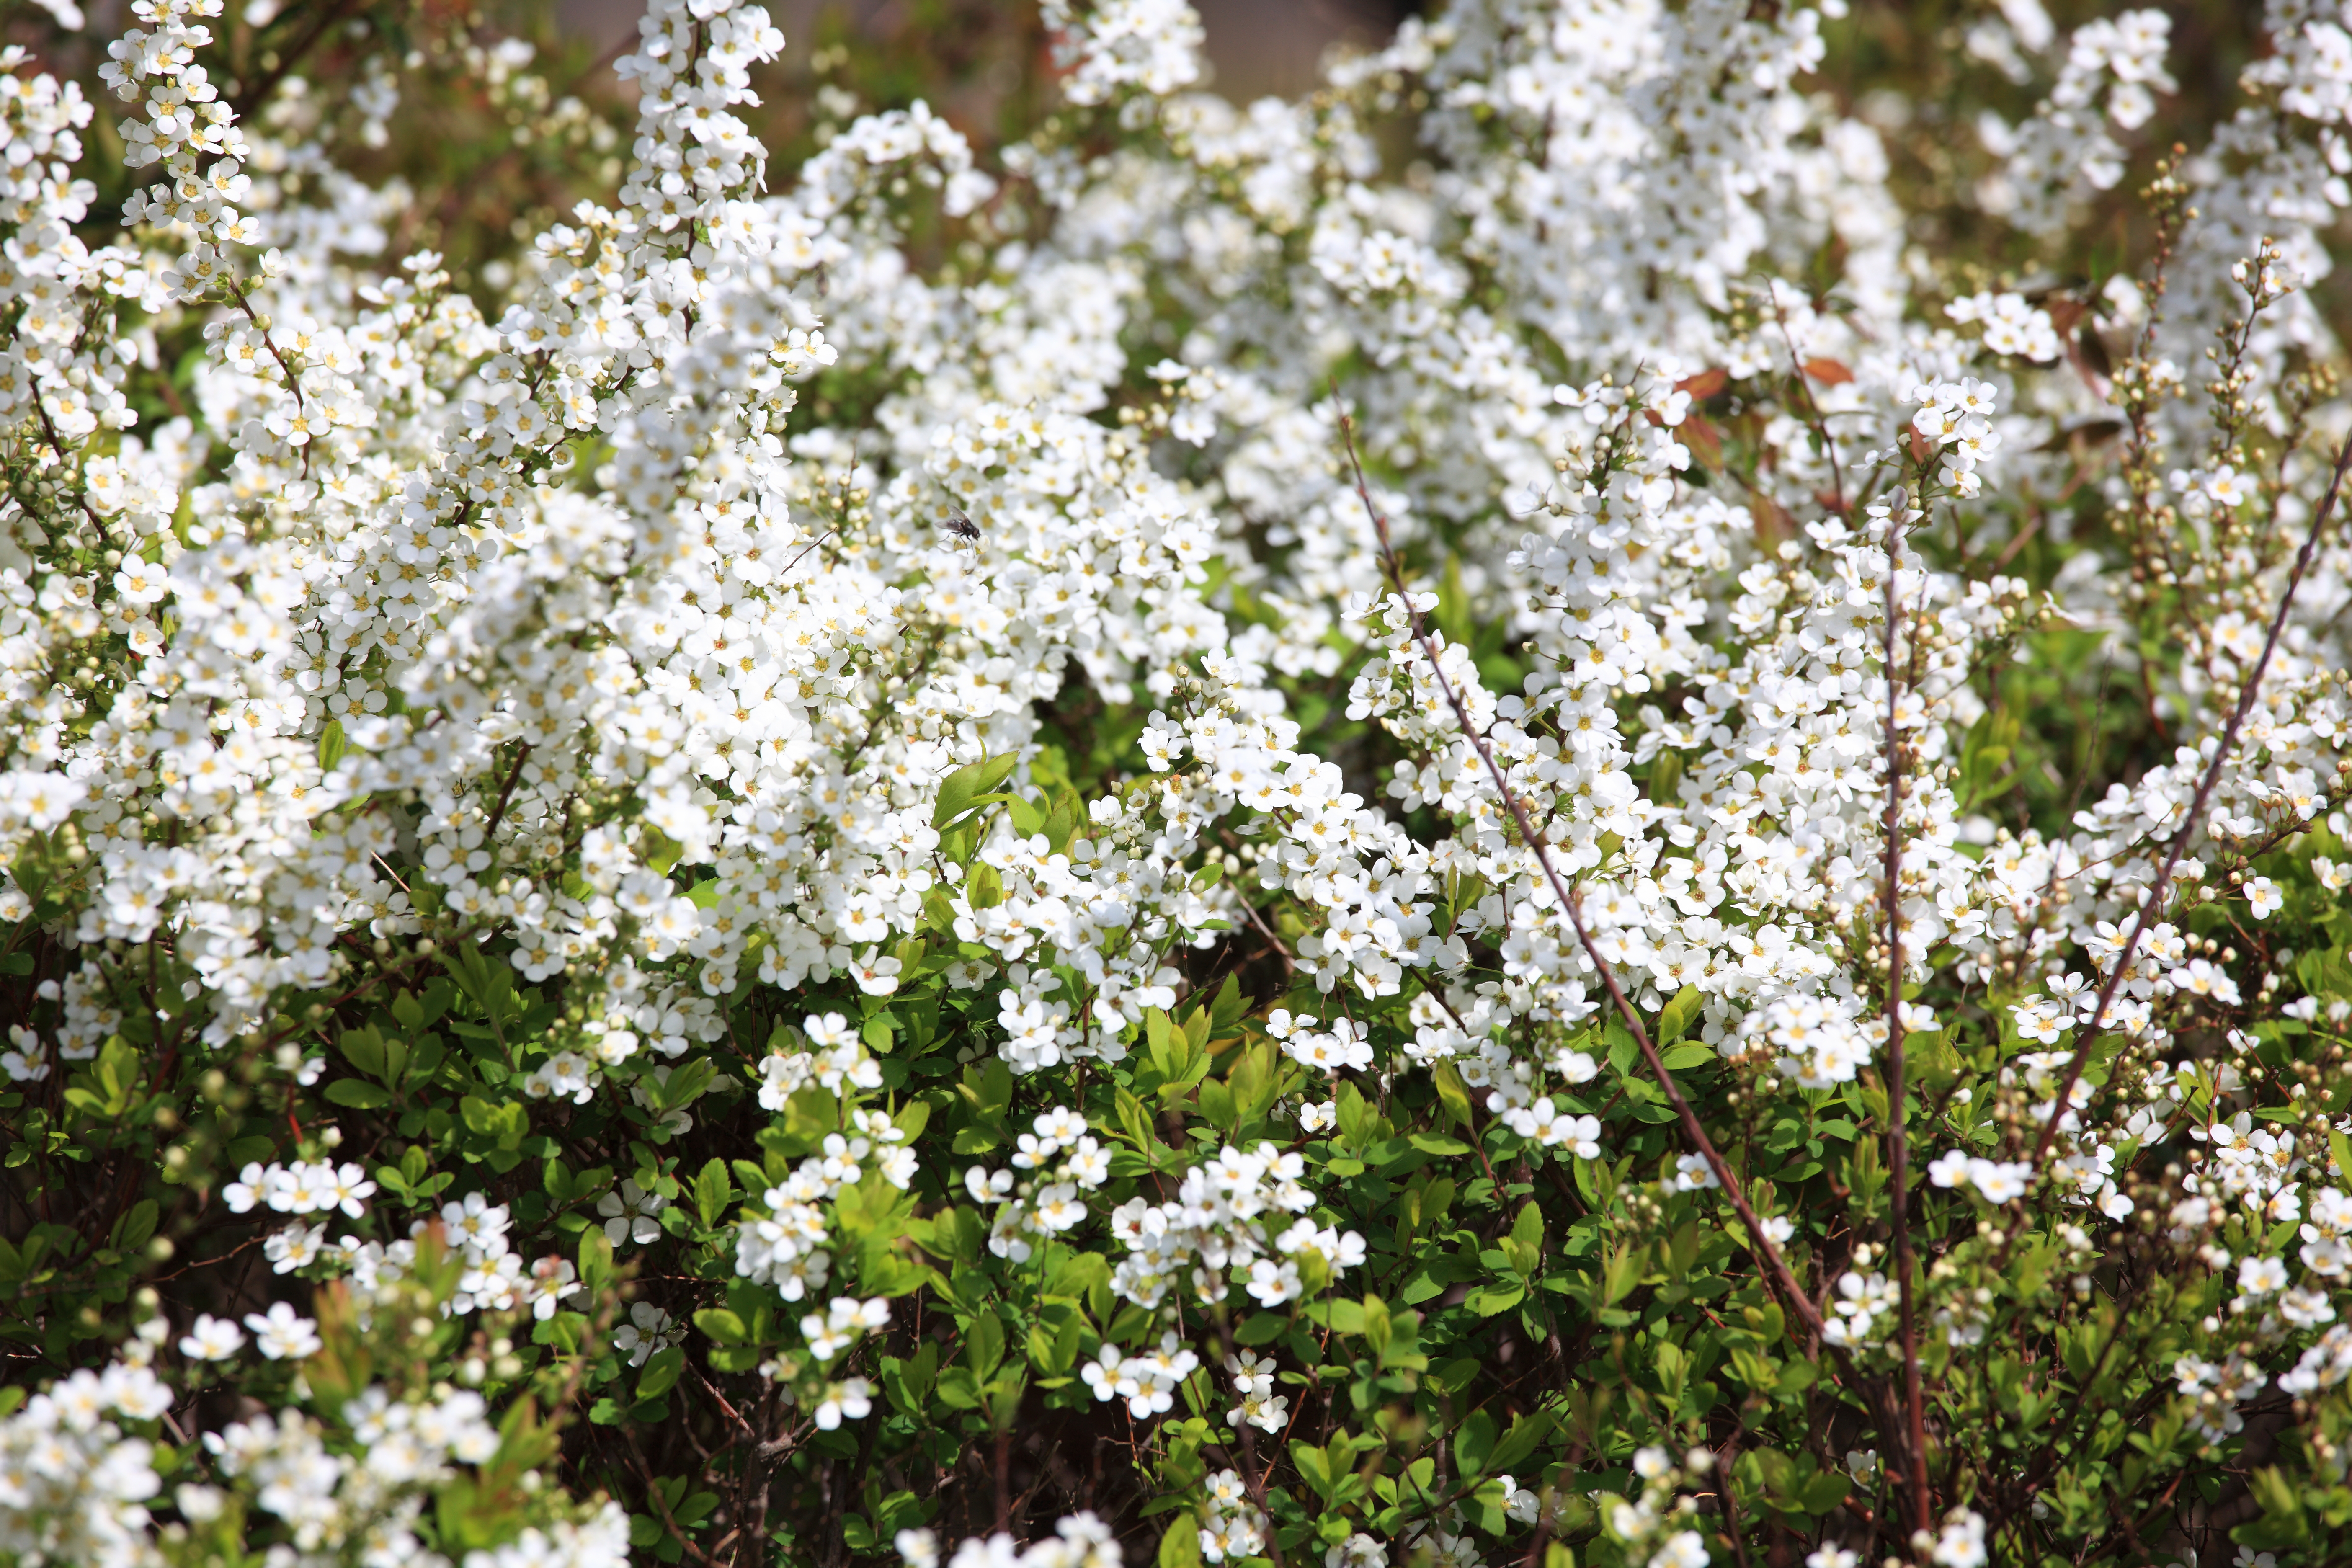
branch, blossom, plant, flower, high, herb, produce, shrub, 5d, hires, markii, hi, res, resolution, spiraea, thunbergii, babysbreathspirea, flowering plant, taxonomy binomial spiraeathunbergii, land plant, breckland thyme